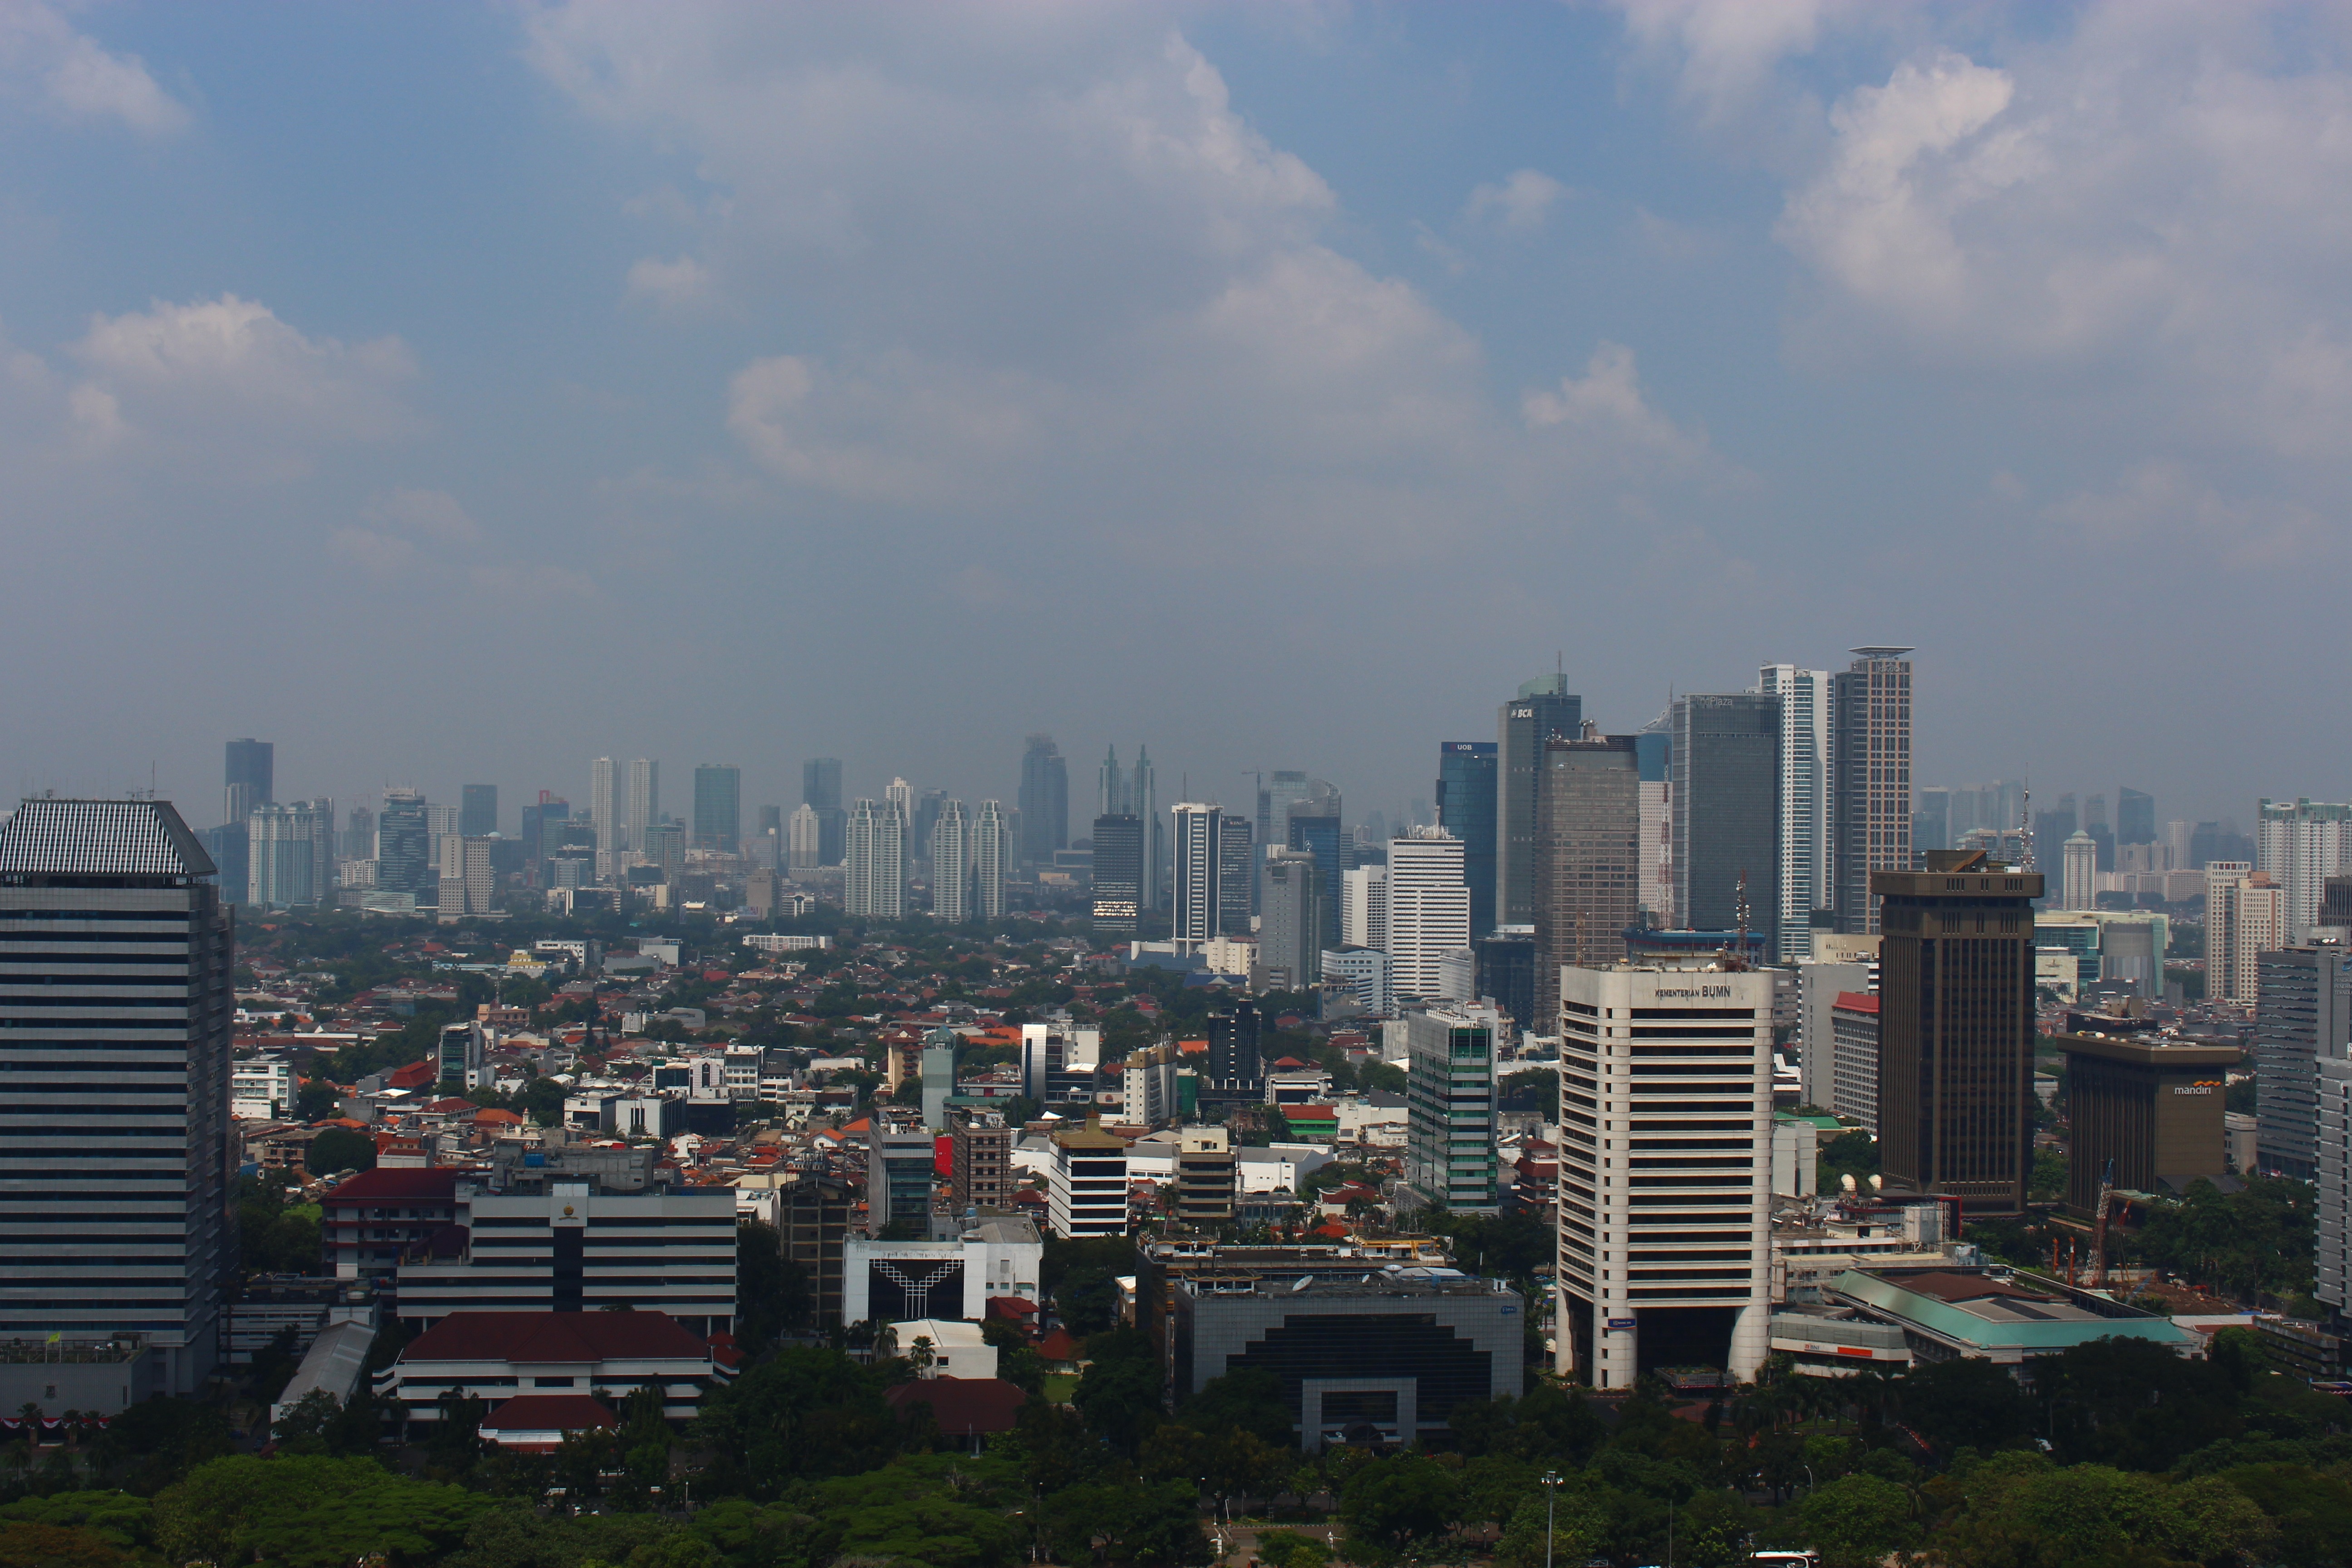
nature, horizon, architecture, sky, skyline, view, building, city, skyscraper, urban, cityscape, downtown, dusk, environment, suburb, tower, tranquil, scenic, scenery, weather, landmark, metropolitan, tower block, cloudscape, outdoors, clouds, buildings, smog, metropolis, neighbourhood, meteorology, aerial photography, urban area, residential area, jakarta, geographical feature, atmospheric phenomenon, human settlement, atmosphere of earth, metropolitan area